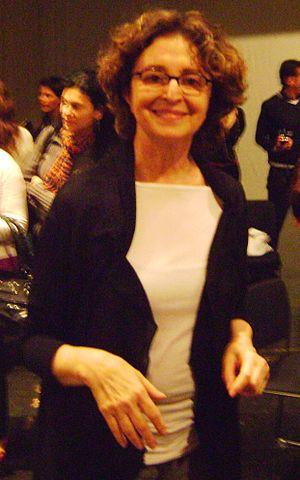
Ana Lúcia Torre Rodrigues, née le 21 avril 1945 à São Paulo, est une actrice brésilienne.